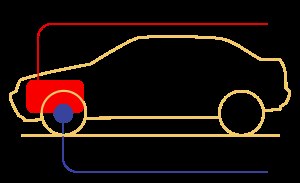
Frontmotor
Skitse over frontmotor og forhjulstræk
Frontmotor er en bilkonstruktion, hvor motoren er placeret i bilens forreste del. Dette er den mest normale motorplacering på almindelige personbiler.